Bradley Fighting Vehicle

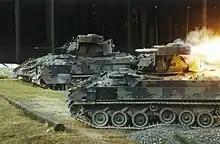
A Bradley firing a TOW missile

An M240C medium machine gun is mounted coaxially to the M242, with 2,200 rounds of 7.62×51mm ammunition. For engaging heavier targets, such as acting as an anti-tank gun, the Bradley carries a TOW missile system. This was modified to fire TOW II missiles from the M2A1 model onward. M2 infantry Bradleys have firing ports for M231 Firing Port Weapons (FPWs), providing a means for the occupants to fire from within the vehicle and replacing the top-side gunners on the M113-based Armored Cavalry Assault Vehicles, although the M231 is rarely employed.